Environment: real
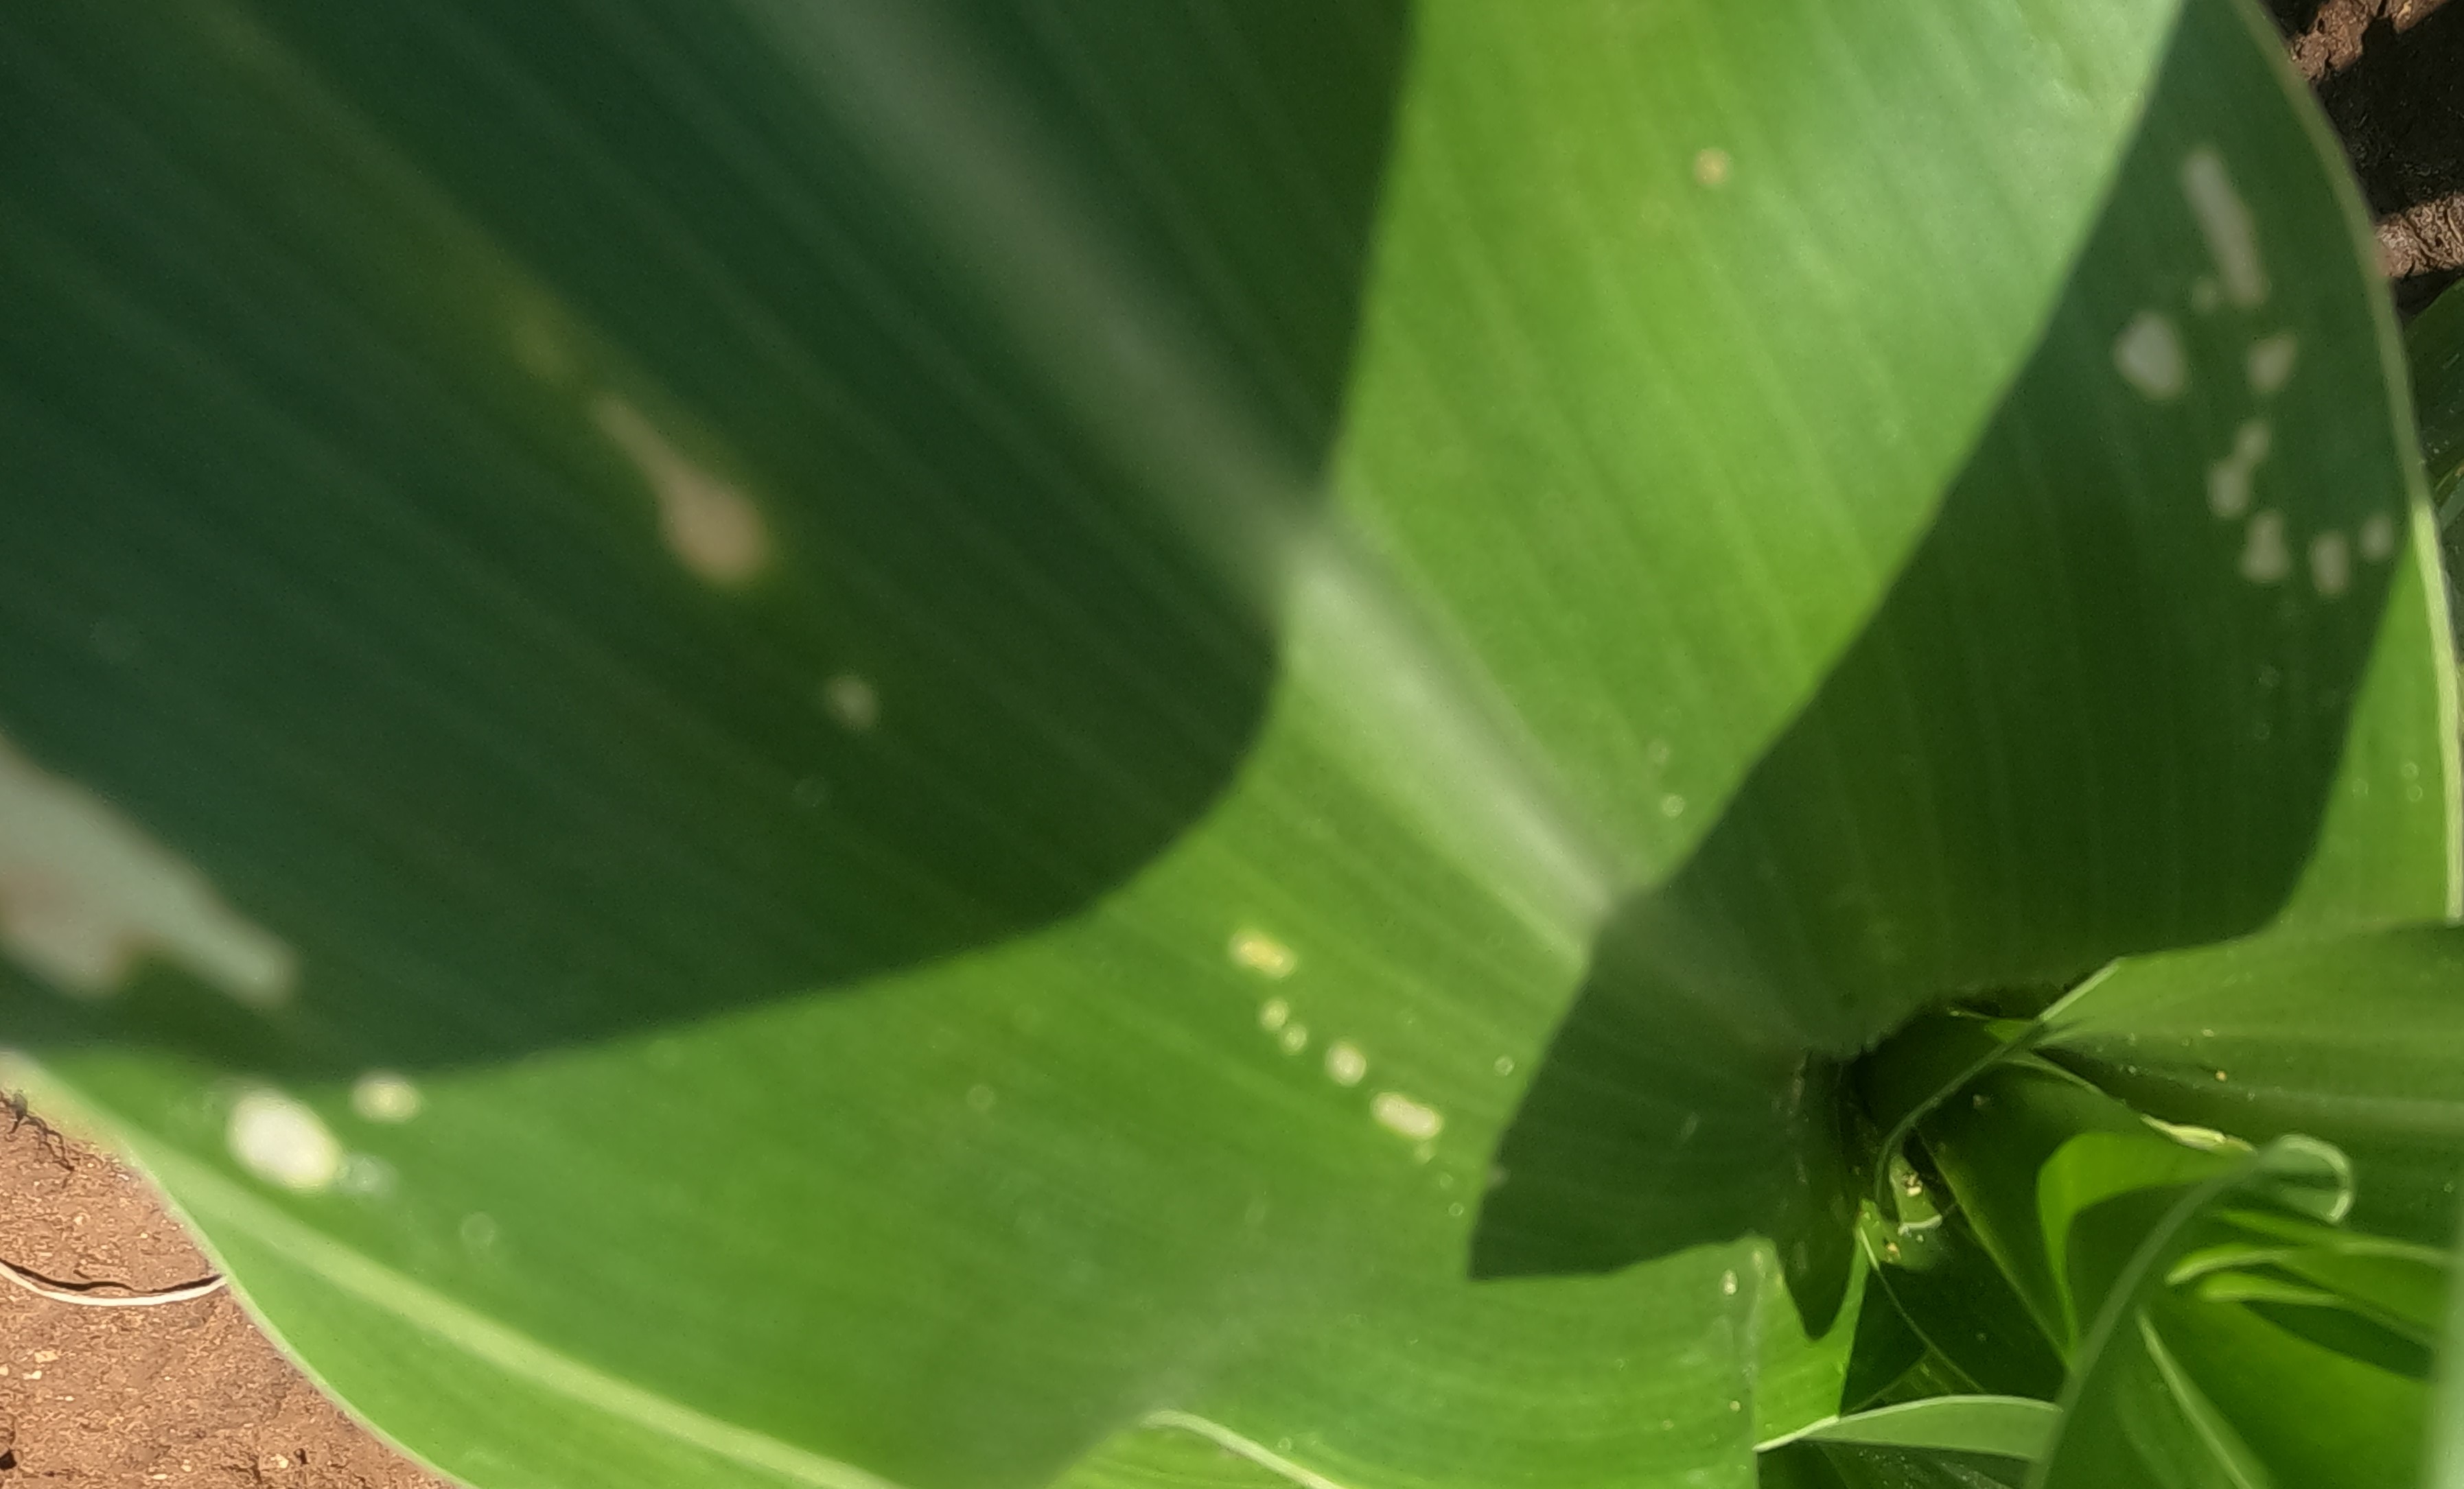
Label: fall_armyworm